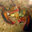
Label: lobster